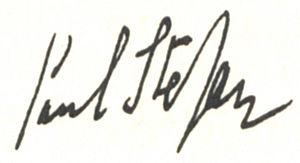
Paul Stefan, de son vrai nom Paul Stefan Grünfeld est un écrivain et historien de la musique autrichien.